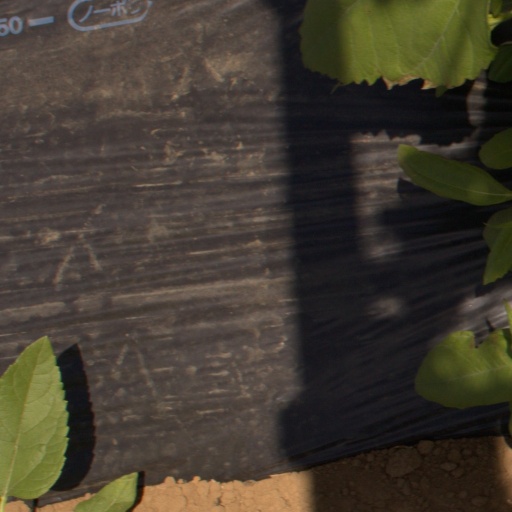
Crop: Jerusalem artichoke